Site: brandenburg
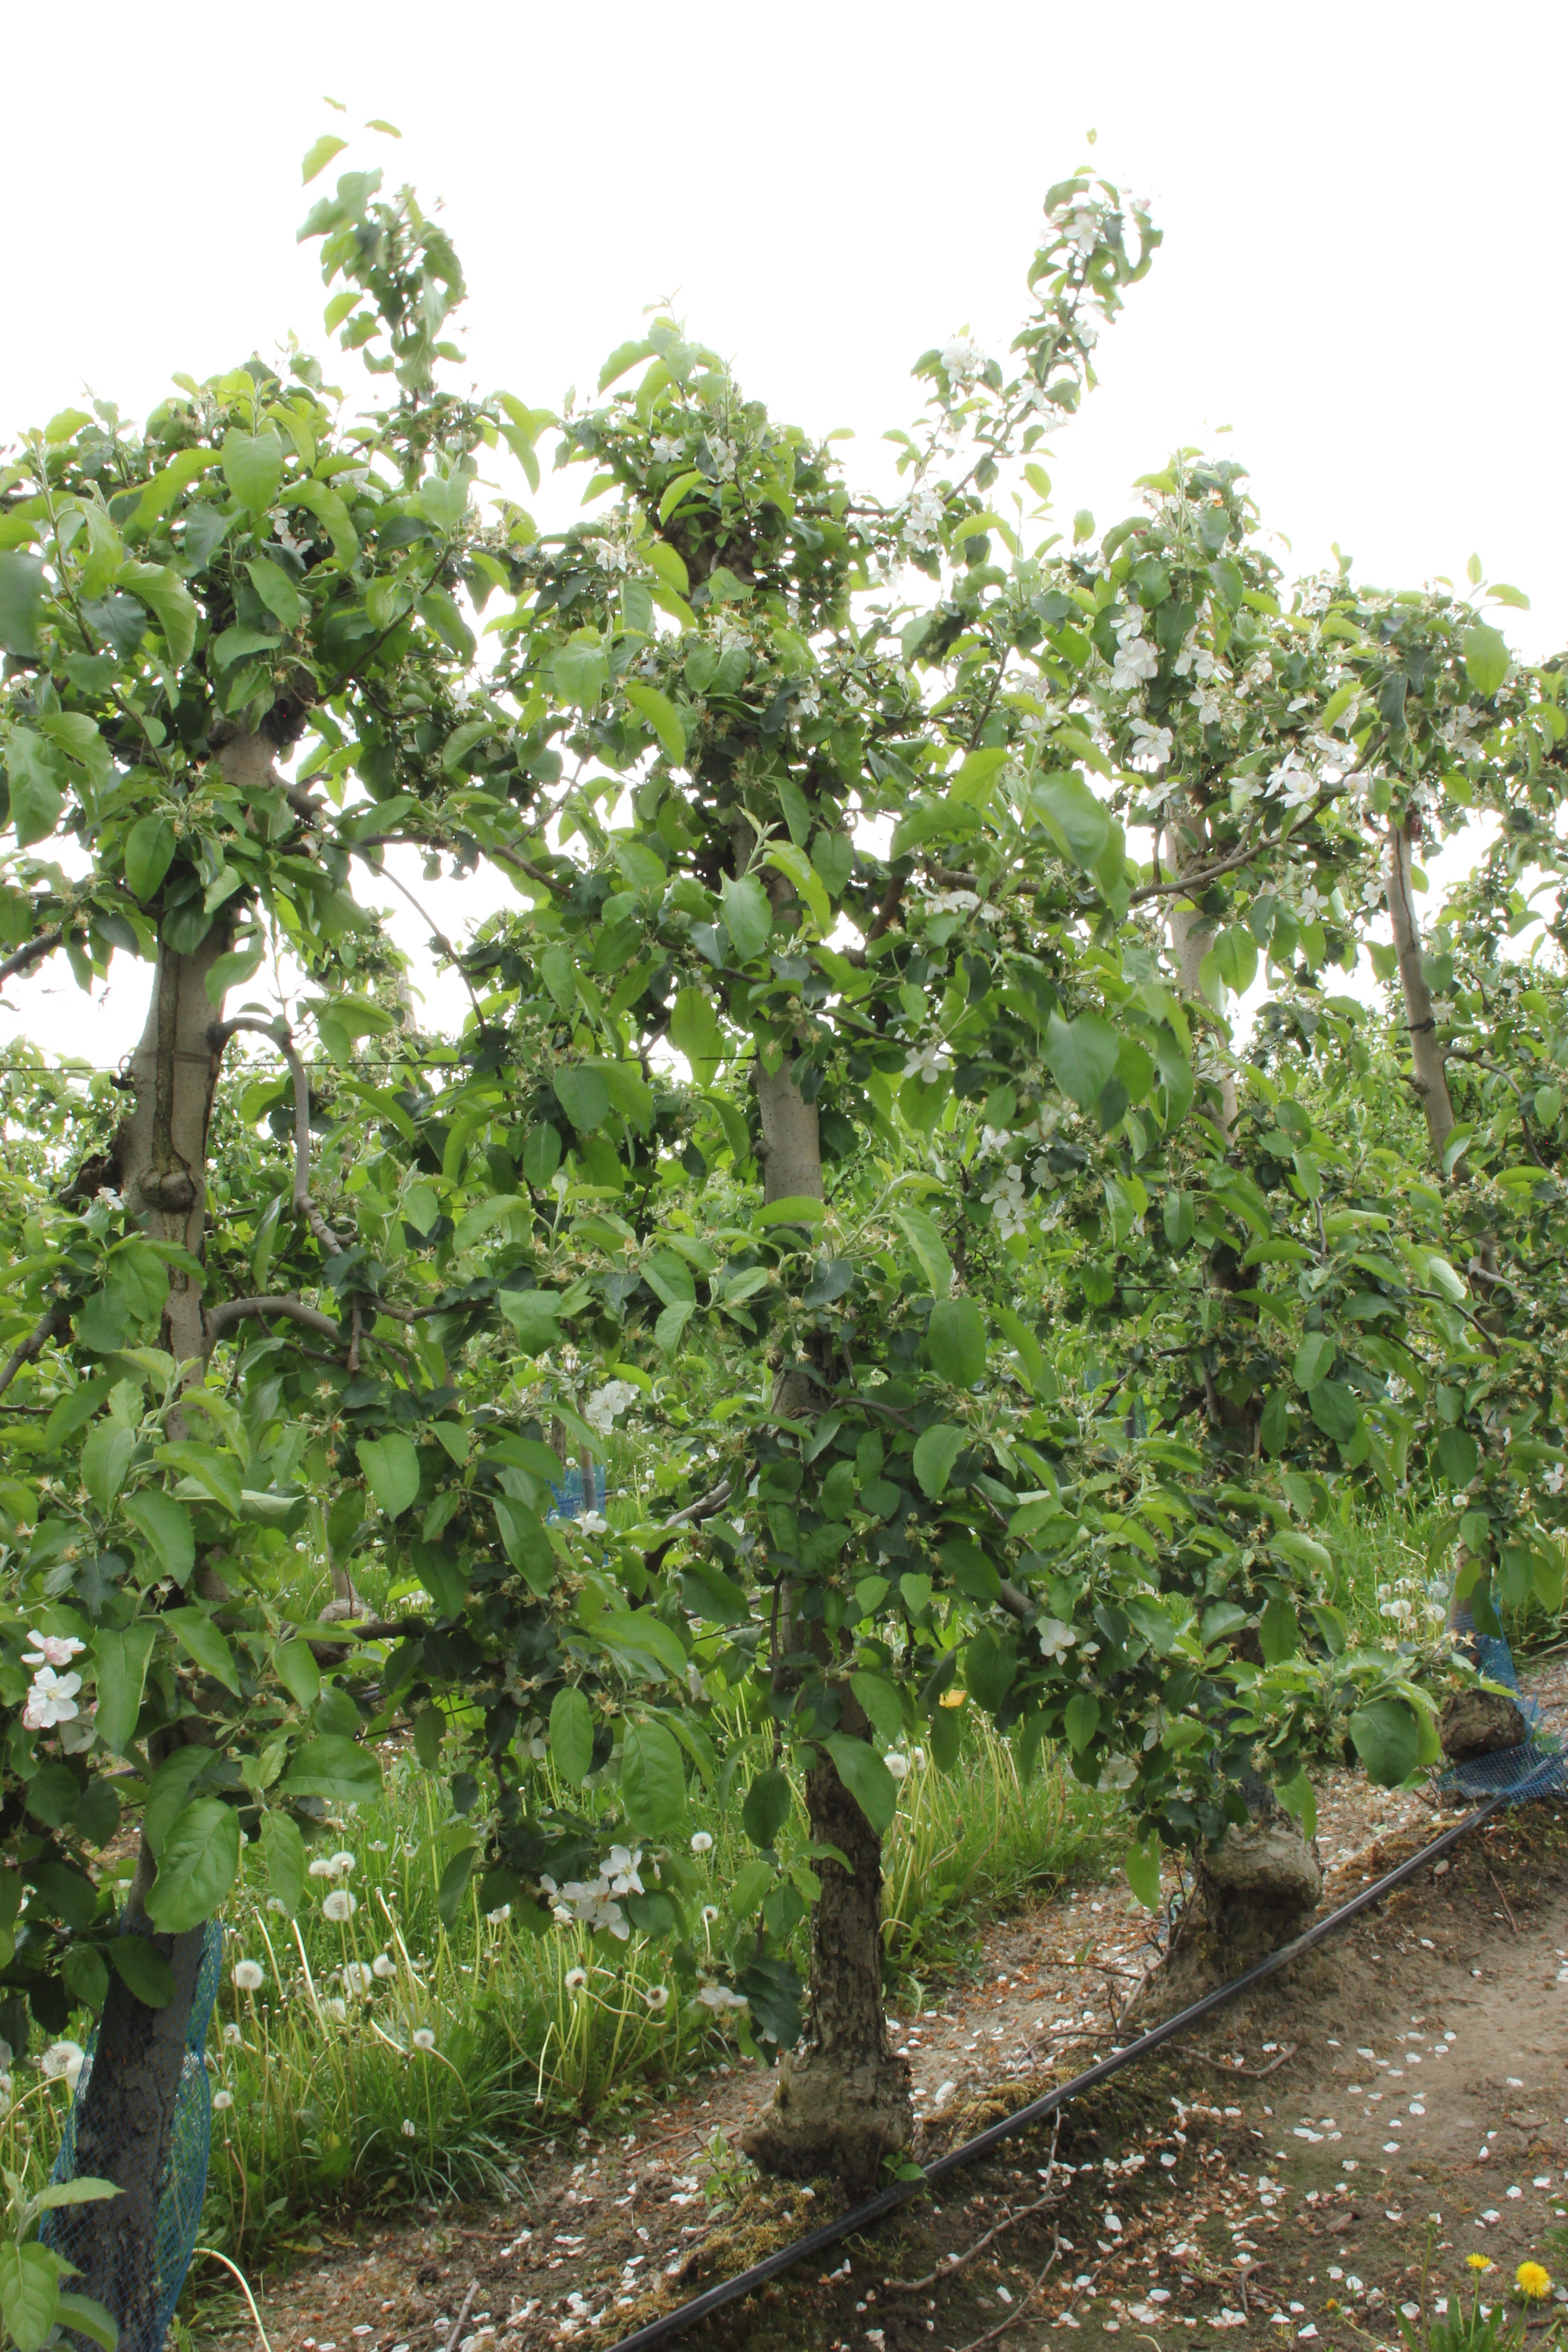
Growth stage (BBCH 67): Flowering